United States nationality law

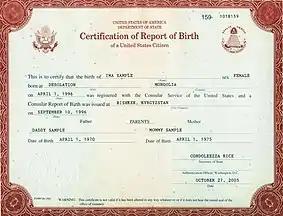
A State Department certification of report of birth, issued between 1990 and 2010

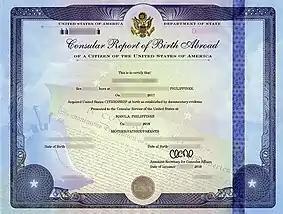
A State Department consular report of birth abroad, issued beginning 2011

Prior to 2000, adoptees had to be naturalized and could be subject to deportation in later life for various offenses. Adopted children born on or before February 26, 1983, are subject to the law in effect at the time they were adopted. With passage of the Child Citizenship Act of 2000, effective for children under eighteen or born on or after February 27, 2001, foreign adoptees of U.S. nationals, brought to the United States by a legal custodial parent in their minority, automatically derive nationality upon legal entry to the country and finalization of the adoption process.